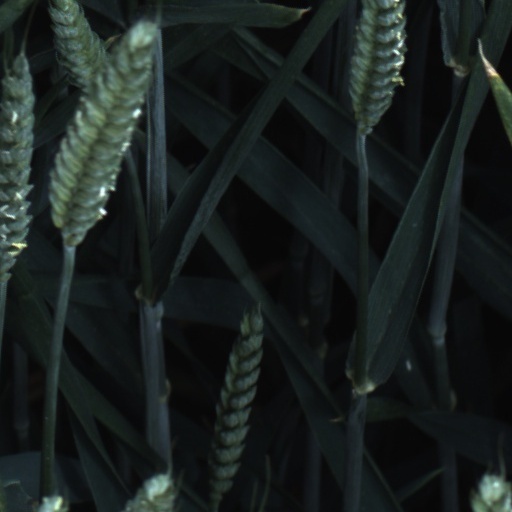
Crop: wheat